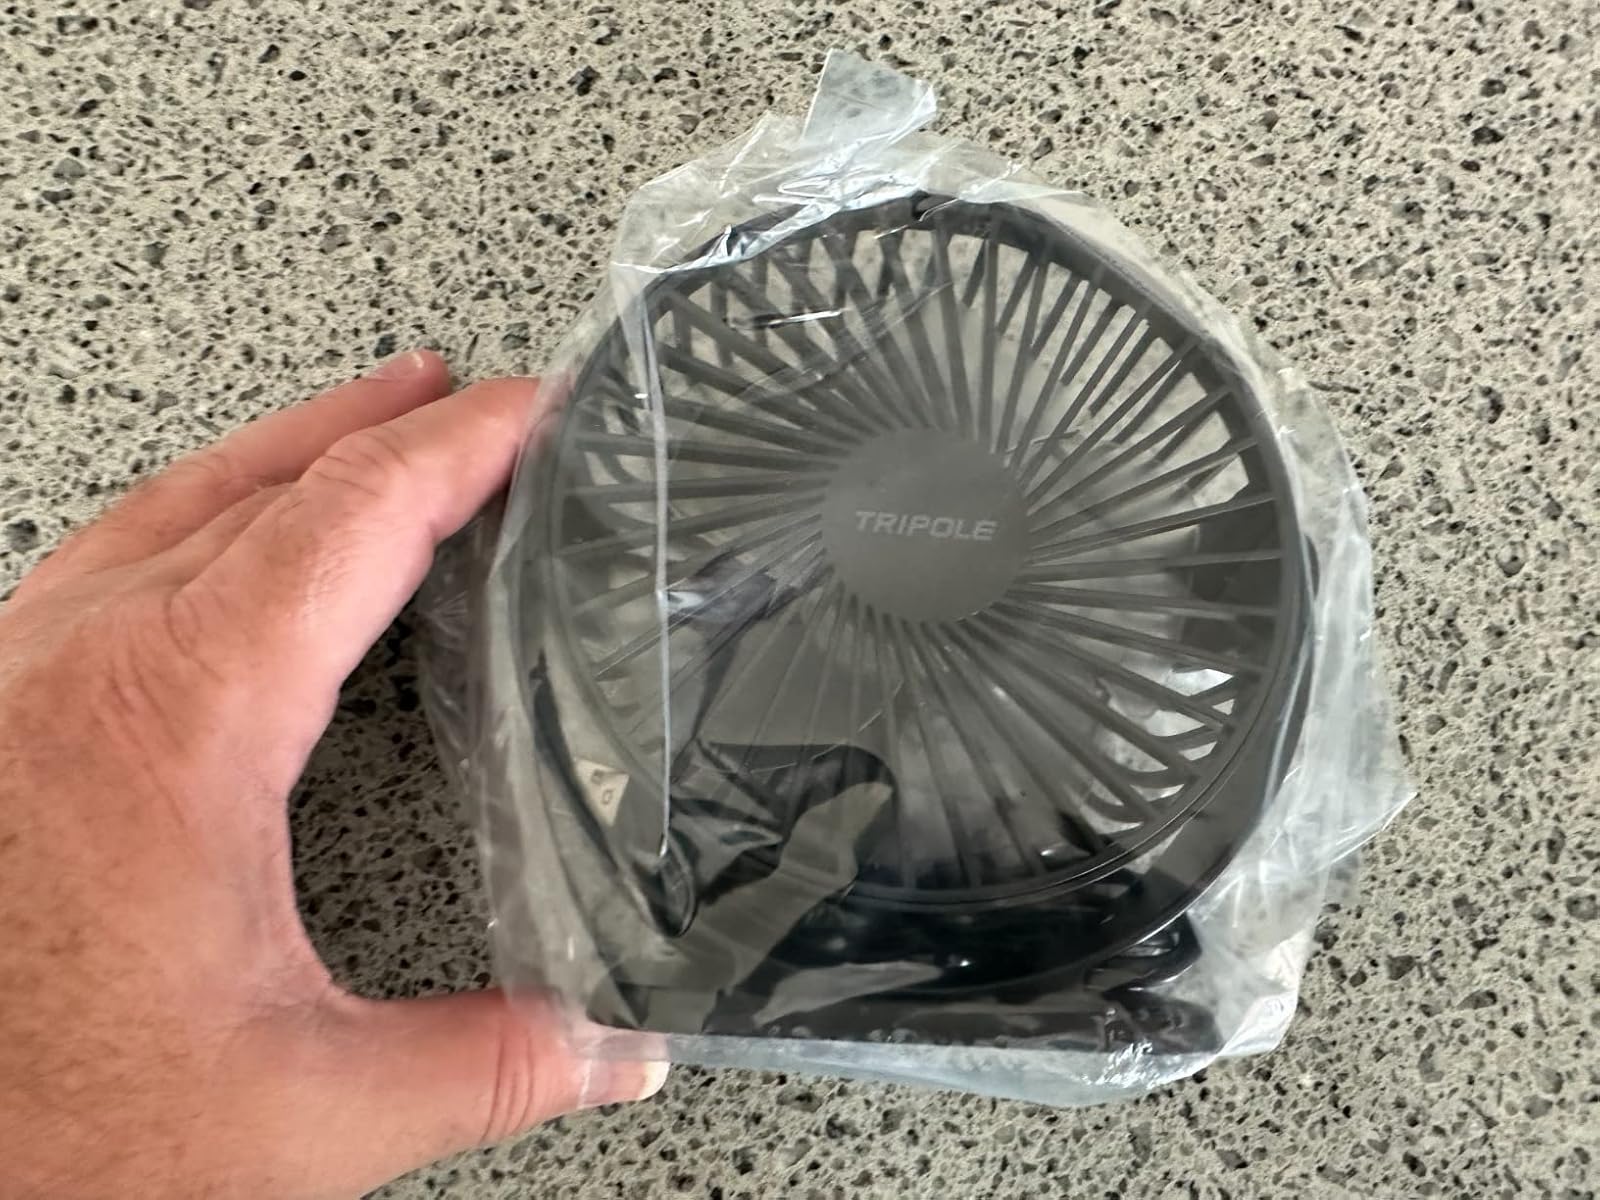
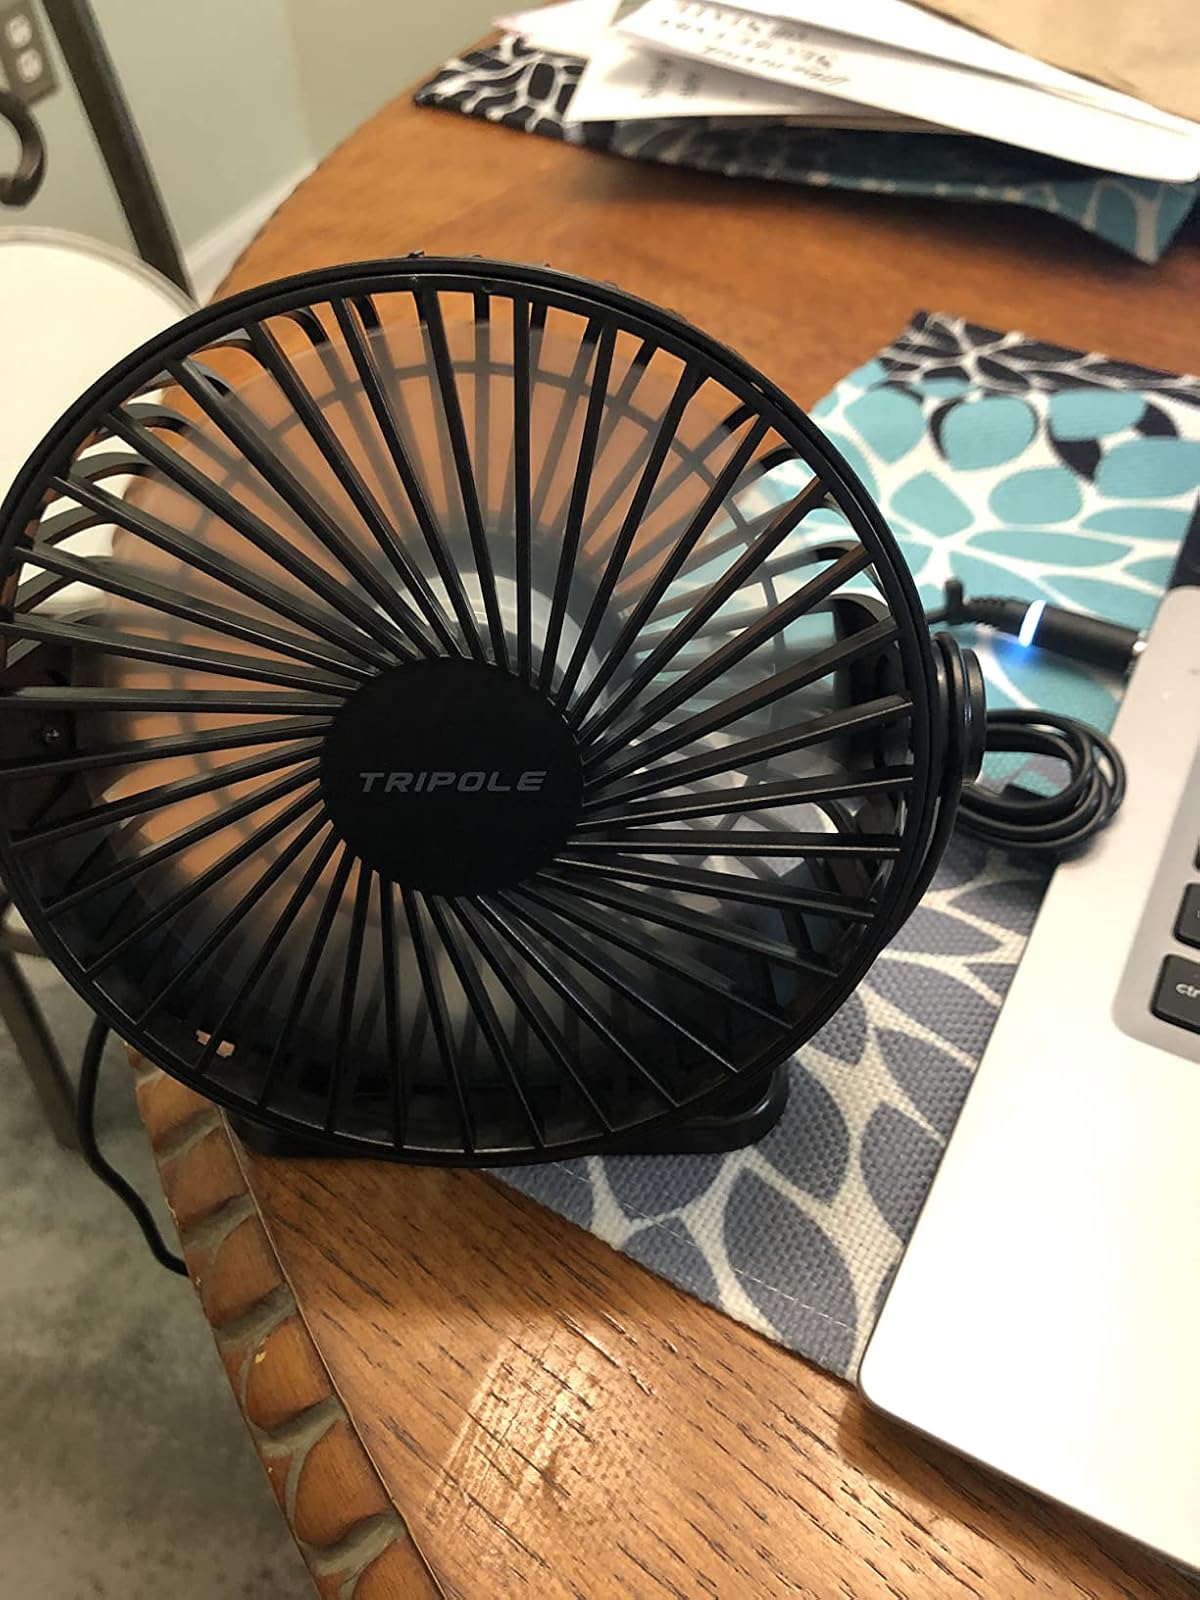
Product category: fan
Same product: yes